Sky position (RA, Dec in degrees): 37.458, 0.5943
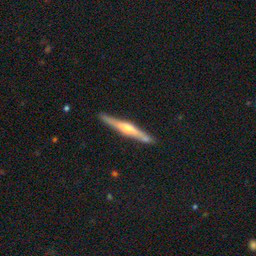
Galaxy morphology: Edge-on Galaxies with Bulge